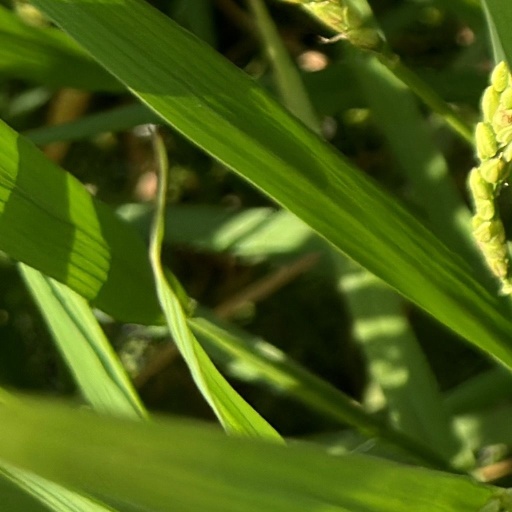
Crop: rice